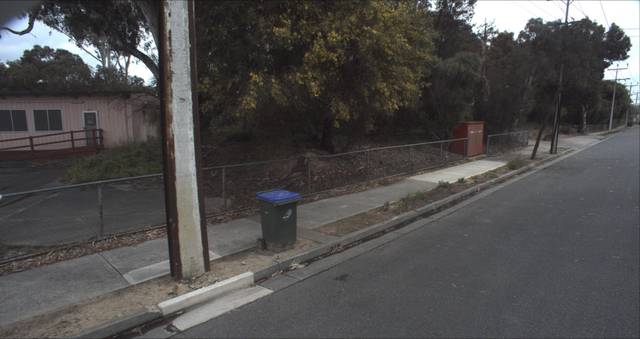
Region: Australia
Coordinates: -34.852, 138.512